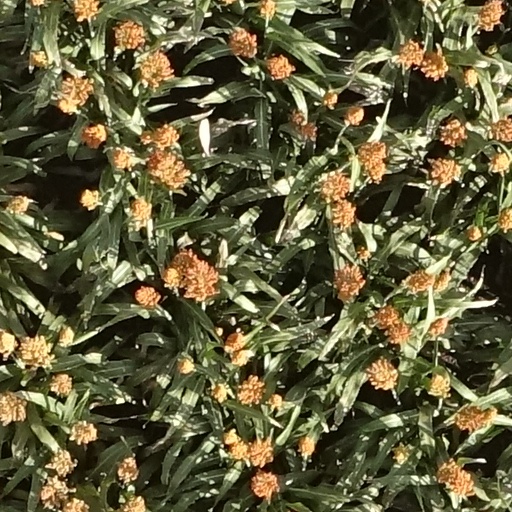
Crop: sorghum